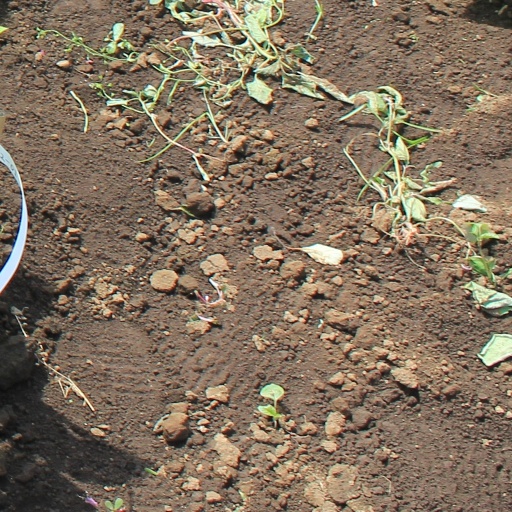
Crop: soybean